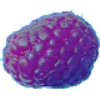
Label: Raspberry 1